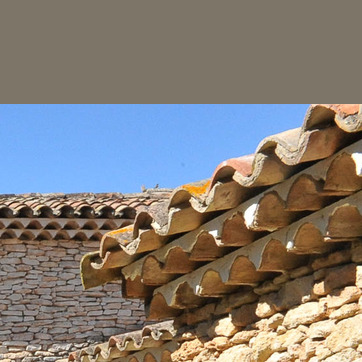
Material: sky